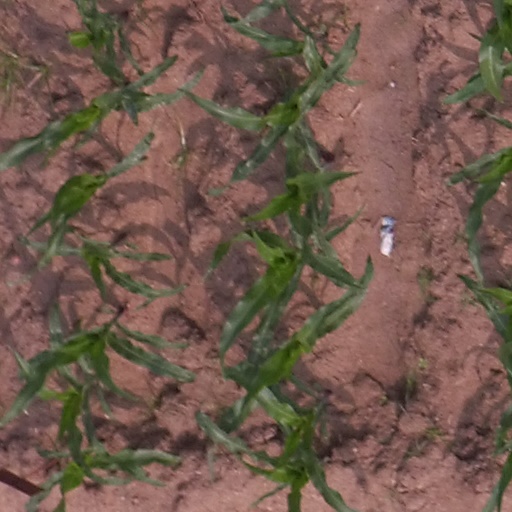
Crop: maize; corn